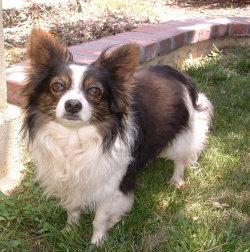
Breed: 806-n000129-papillon